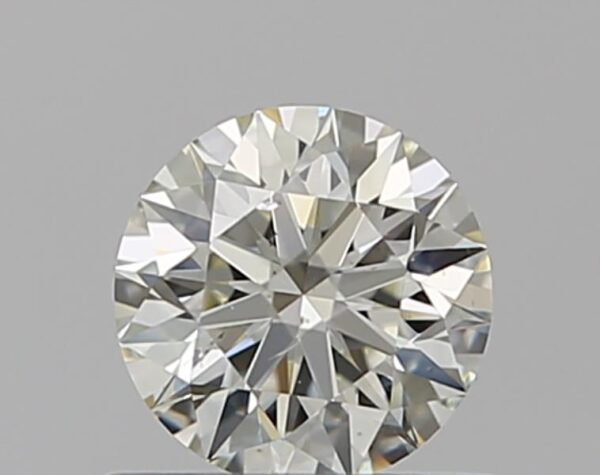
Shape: round
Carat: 0.5
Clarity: SI1
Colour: K
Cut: EX
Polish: EX
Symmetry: EX
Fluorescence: N
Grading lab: GIA
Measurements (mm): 5.07 x 5.1 x 3.17